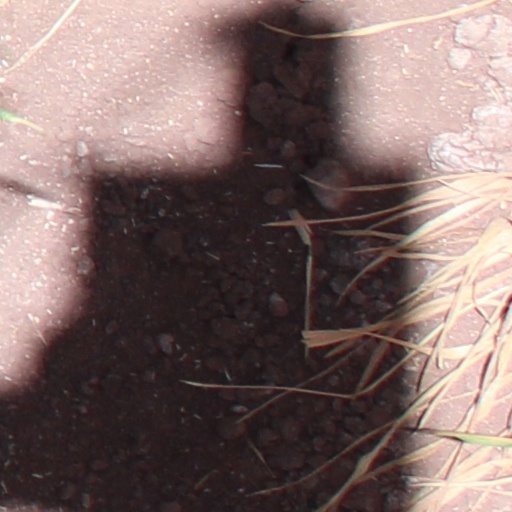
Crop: wheat